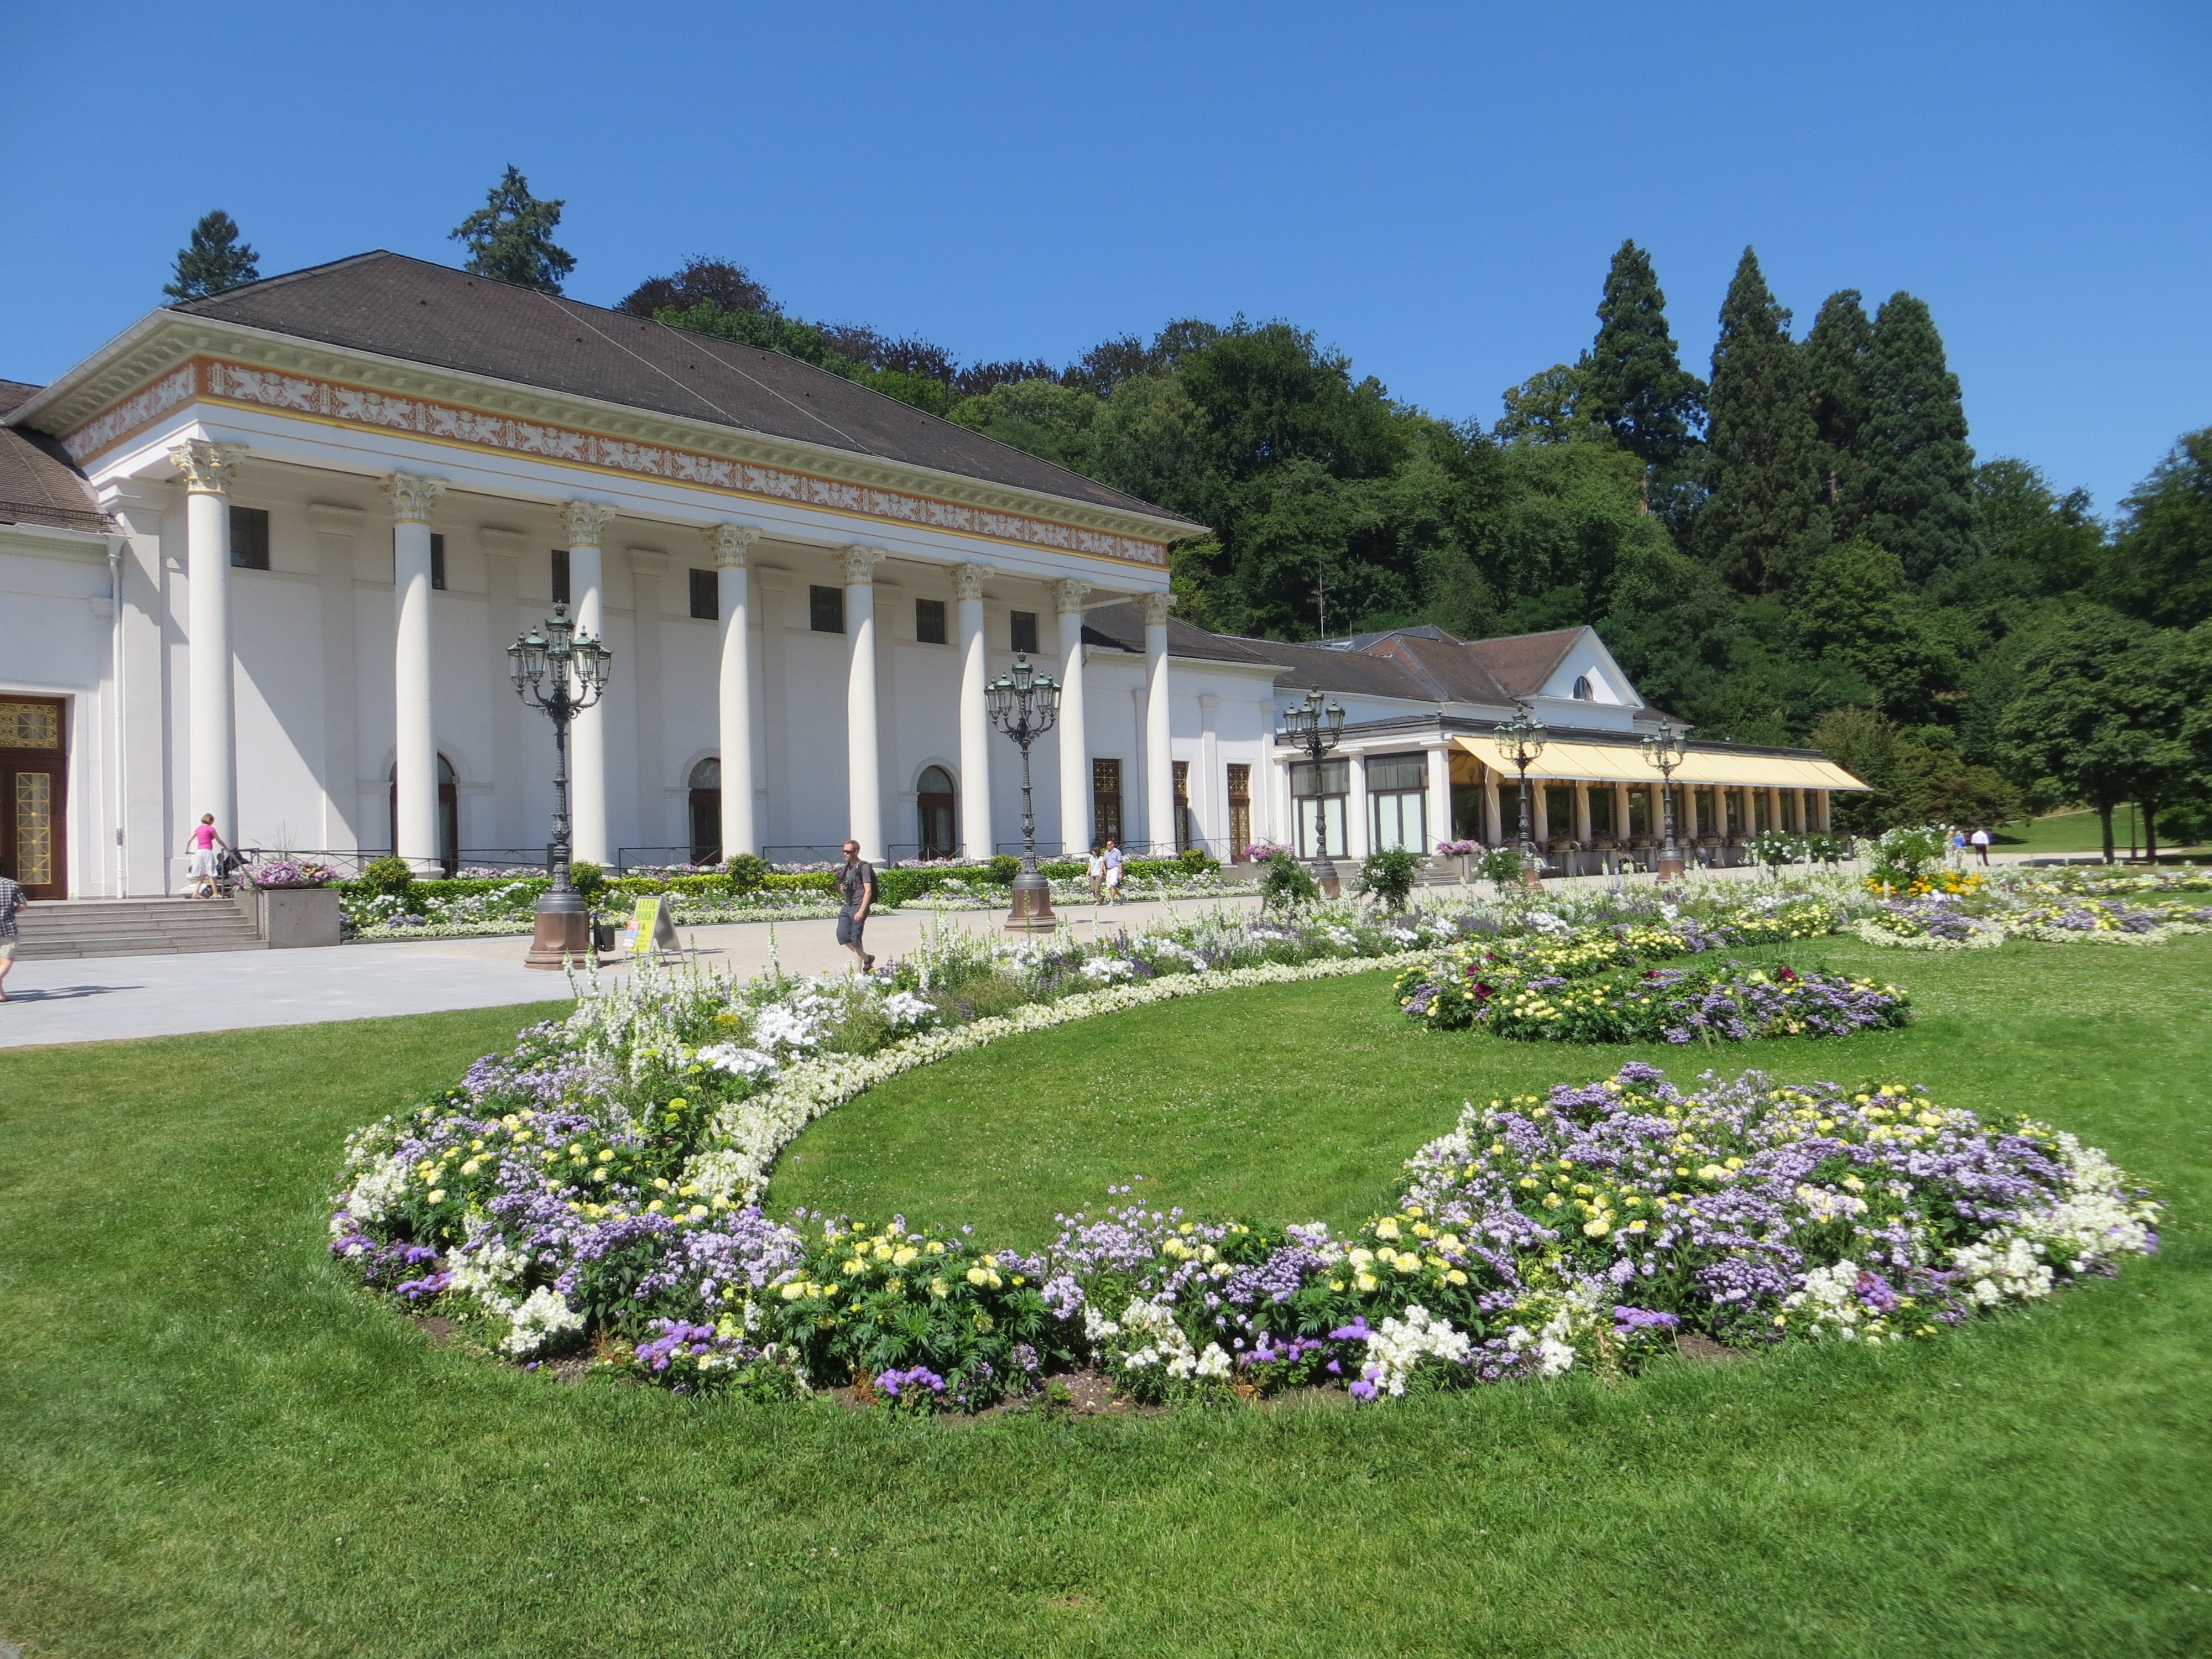
lawn, villa, mansion, house, flower, building, home, cottage, park, property, garden, kurhaus, plantation, estate, casino, gambling, yard, poker, manor house, baden baden, roulette, kurpark